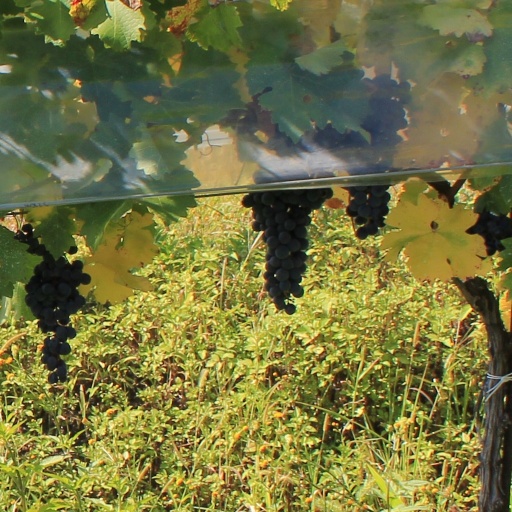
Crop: grape